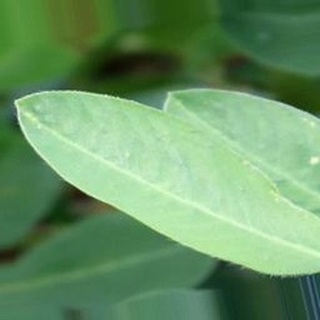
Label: healthy_groundnut